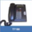
Label: telephone